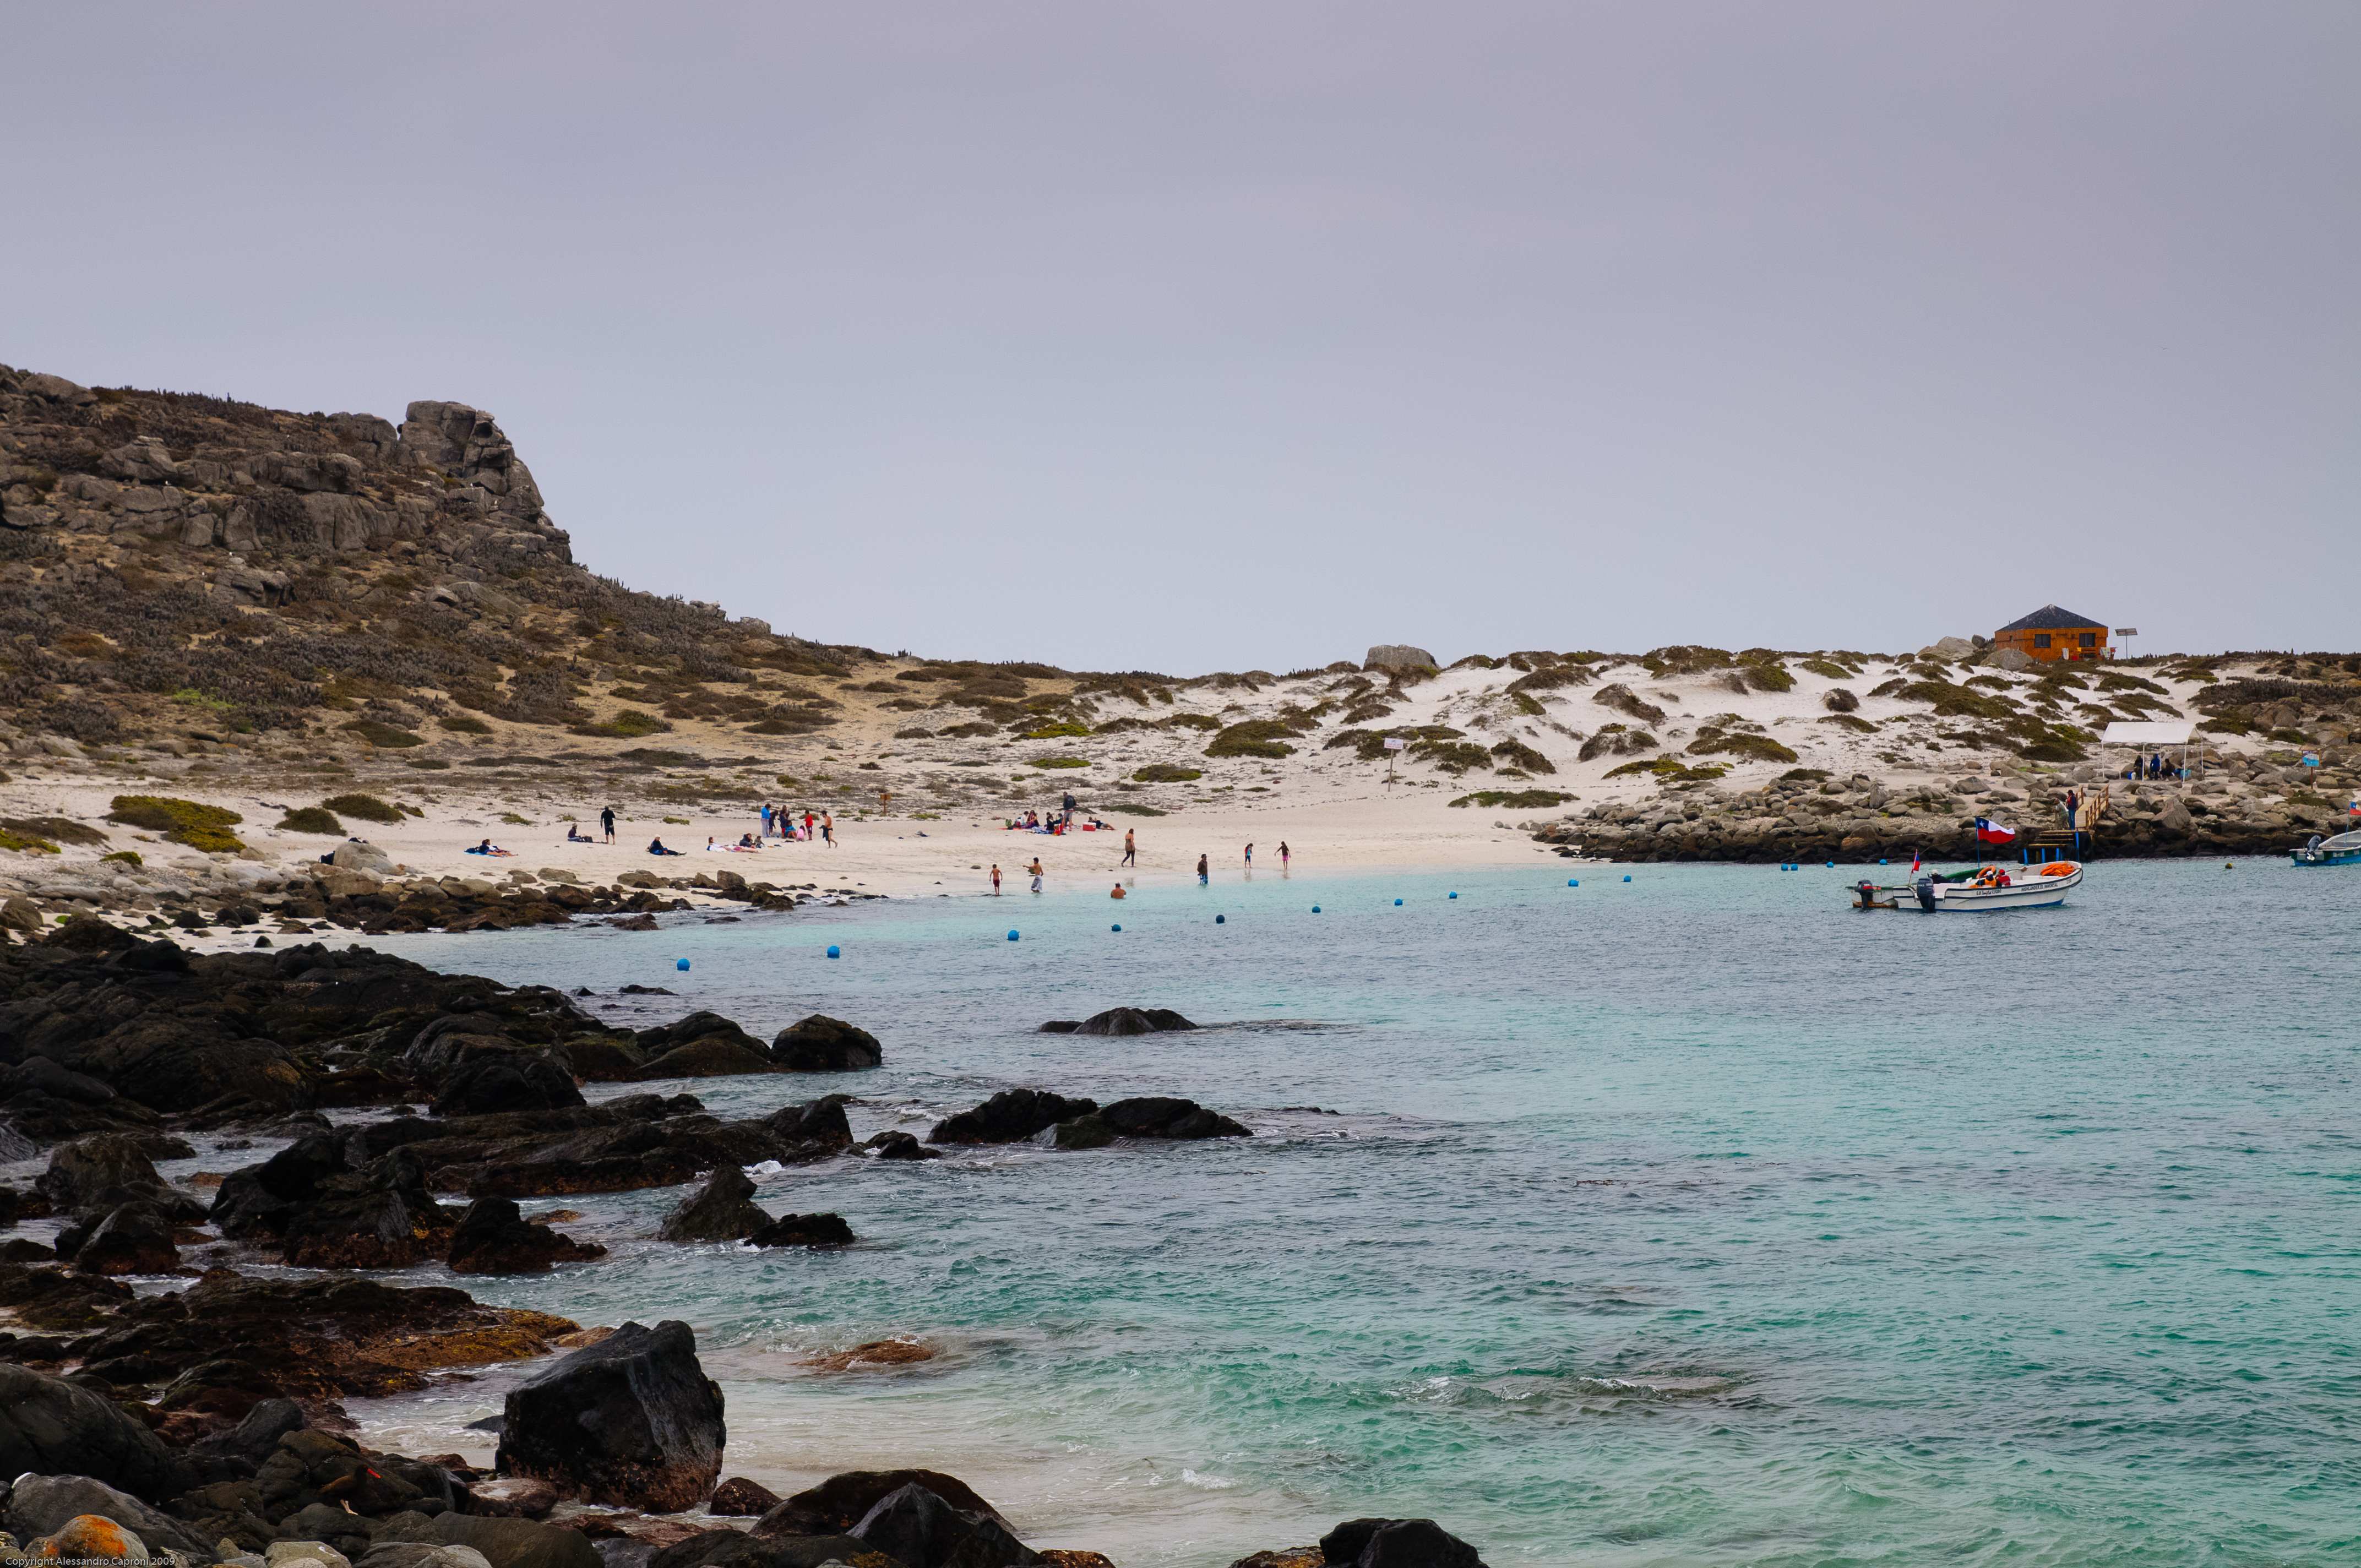
beach, sea, coast, sand, rock, ocean, shore, wave, vacation, cliff, cove, bay, nikon, terrain, chile, body of water, cape, laserena, d300, wind wave